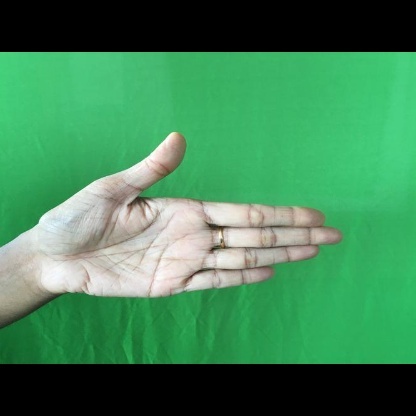
Mudra: Ardhachandran